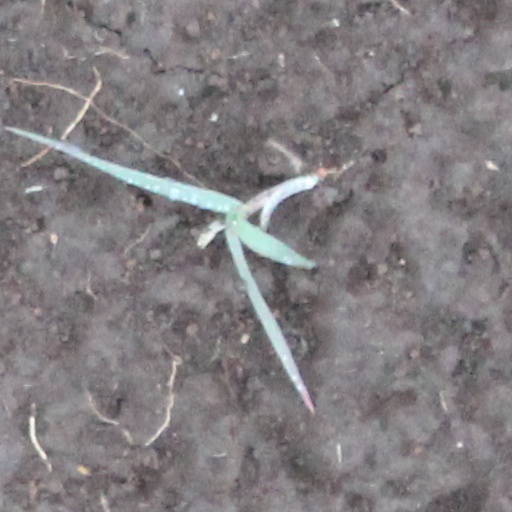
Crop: wheat